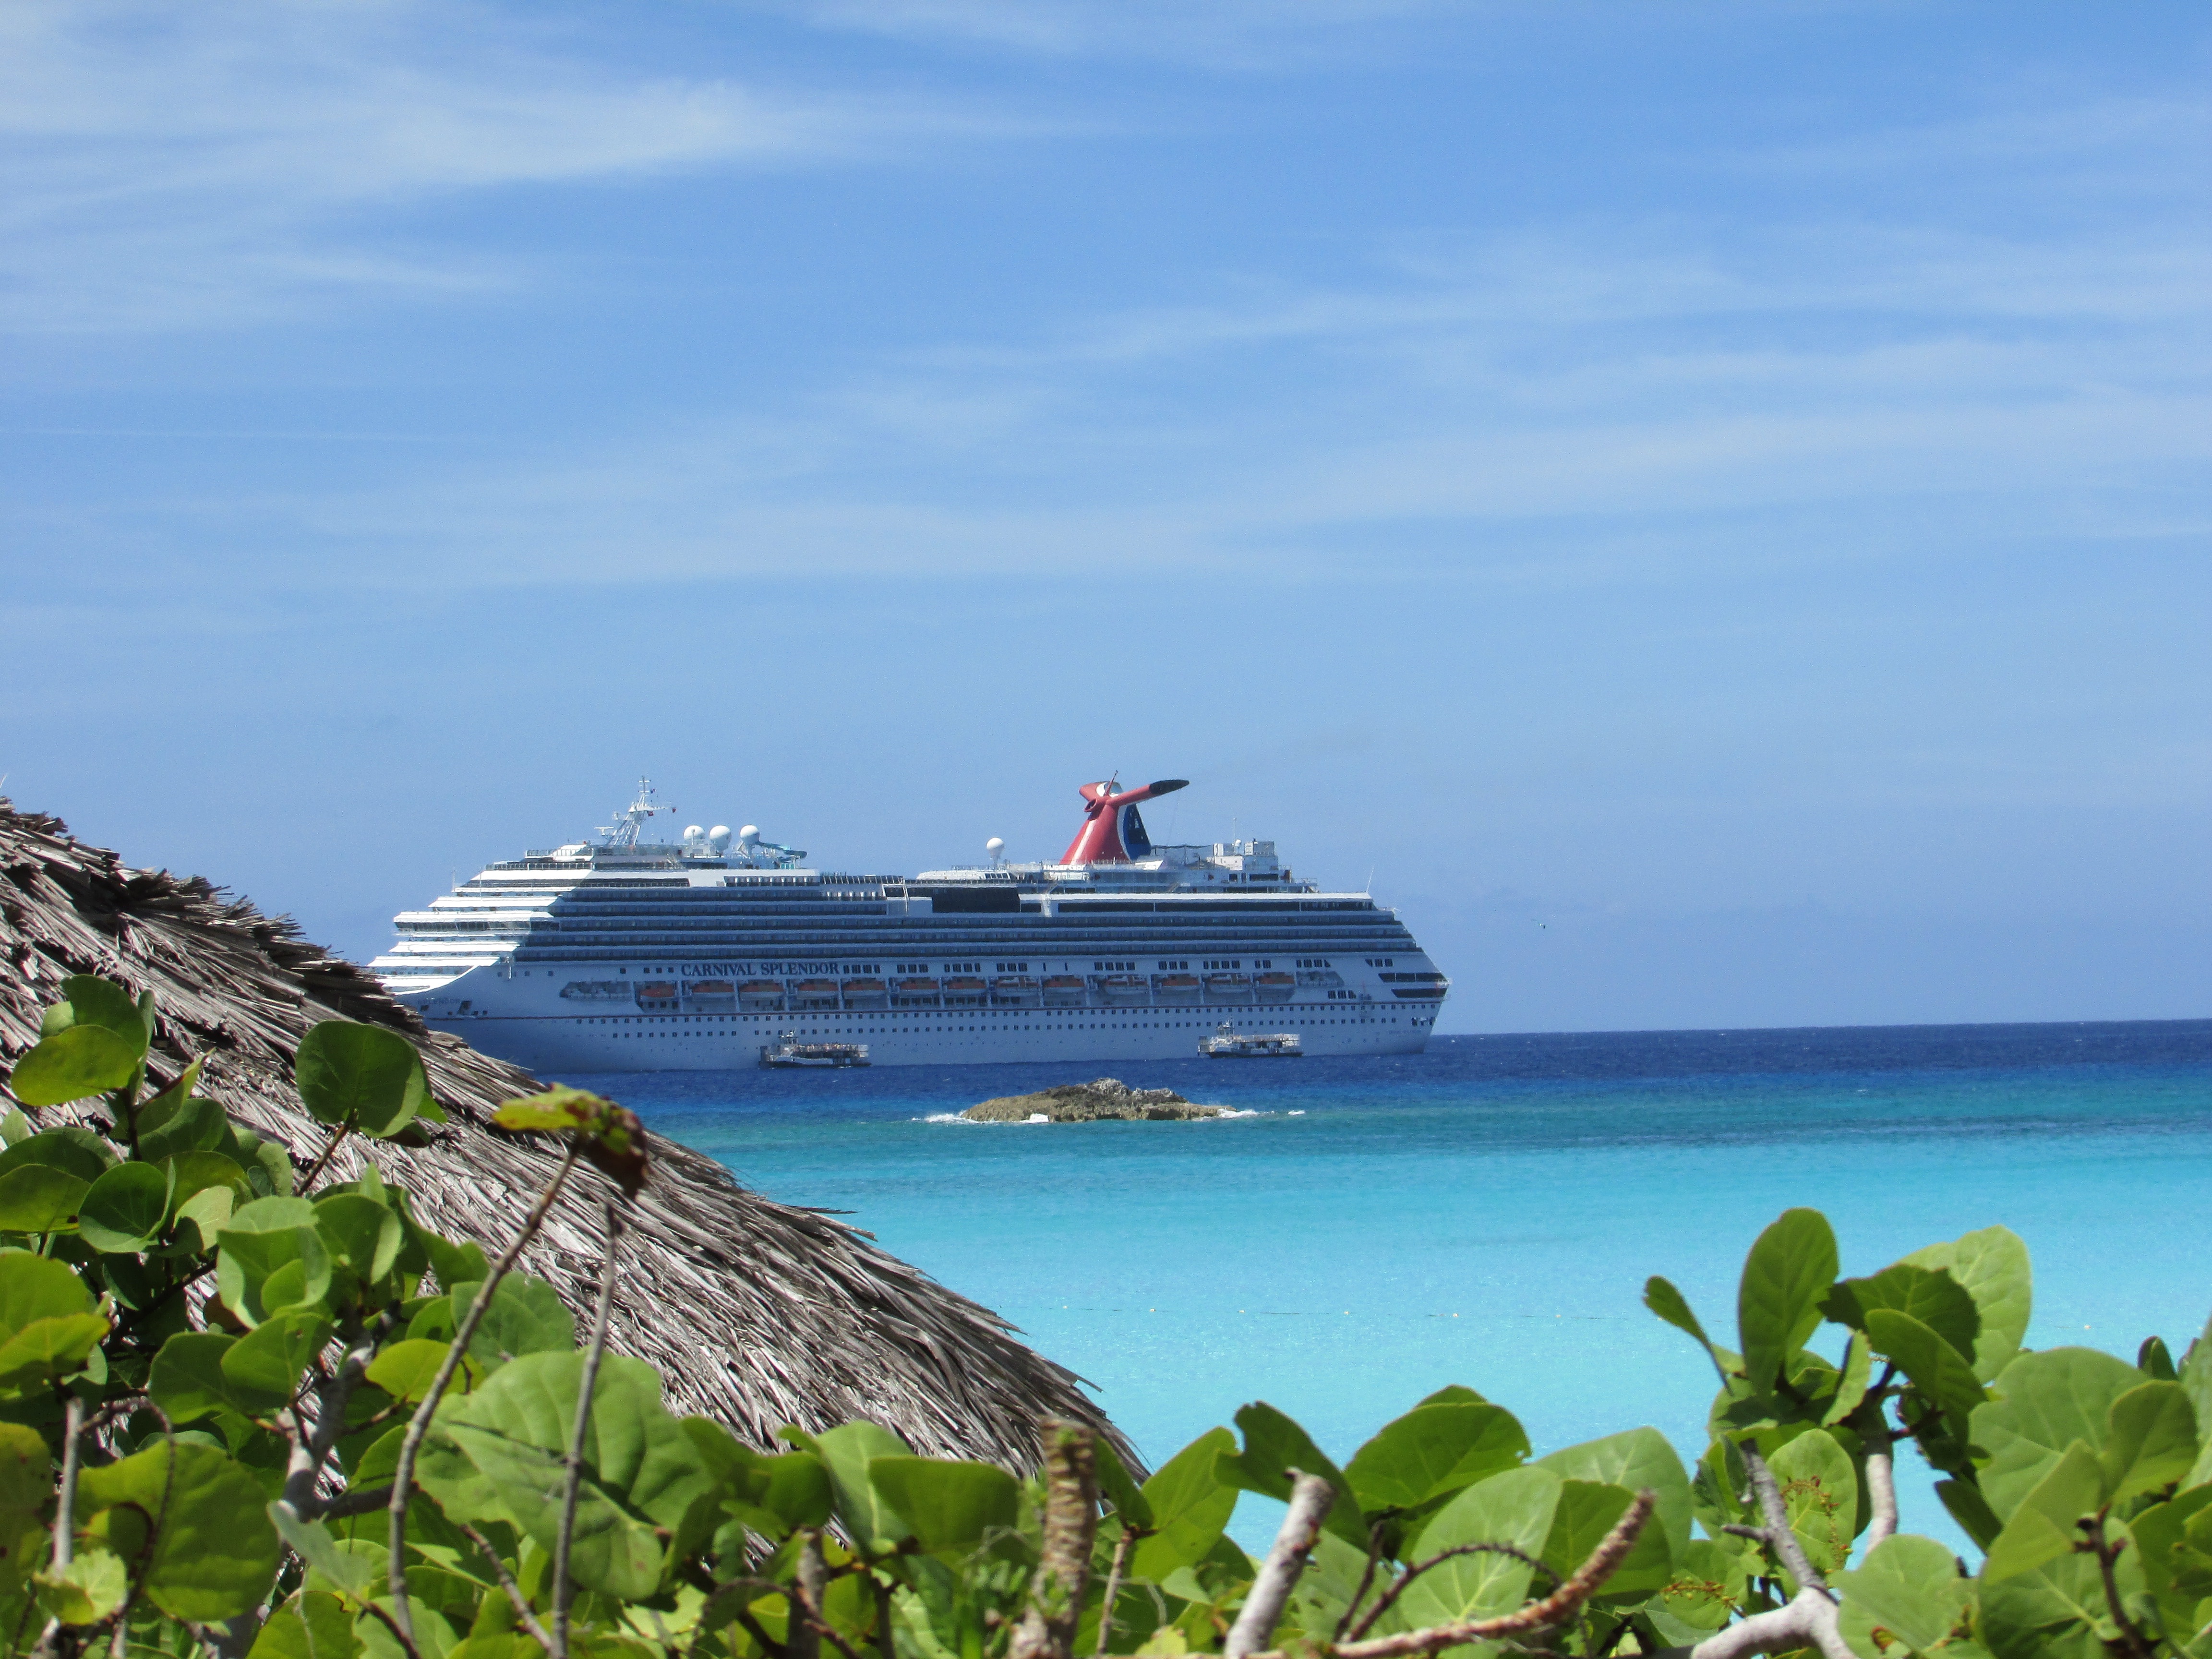
sea, coast, ocean, boat, shore, ship, vacation, cliff, vehicle, bay, island, leisure, terrain, caribbean, watercraft, cape, islet, landform